Flor og Fjære

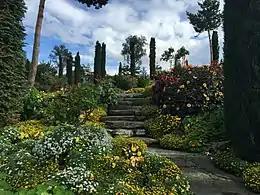
Stairs in the gardens

In 1965, the founders, Aasmund and Else Marie Bryn, bought a farmstead on the northern tip of the island and by 1995 their son Olav Bryn opened the family retreat to the public for garden tours along with a restaurant. Aasmund moved to the island due to poor health conditions and as his health improved, he started the garden. Aasmund planted pine trees around the property line of the garden to protect his plants from the wind common to the fjords in this region.